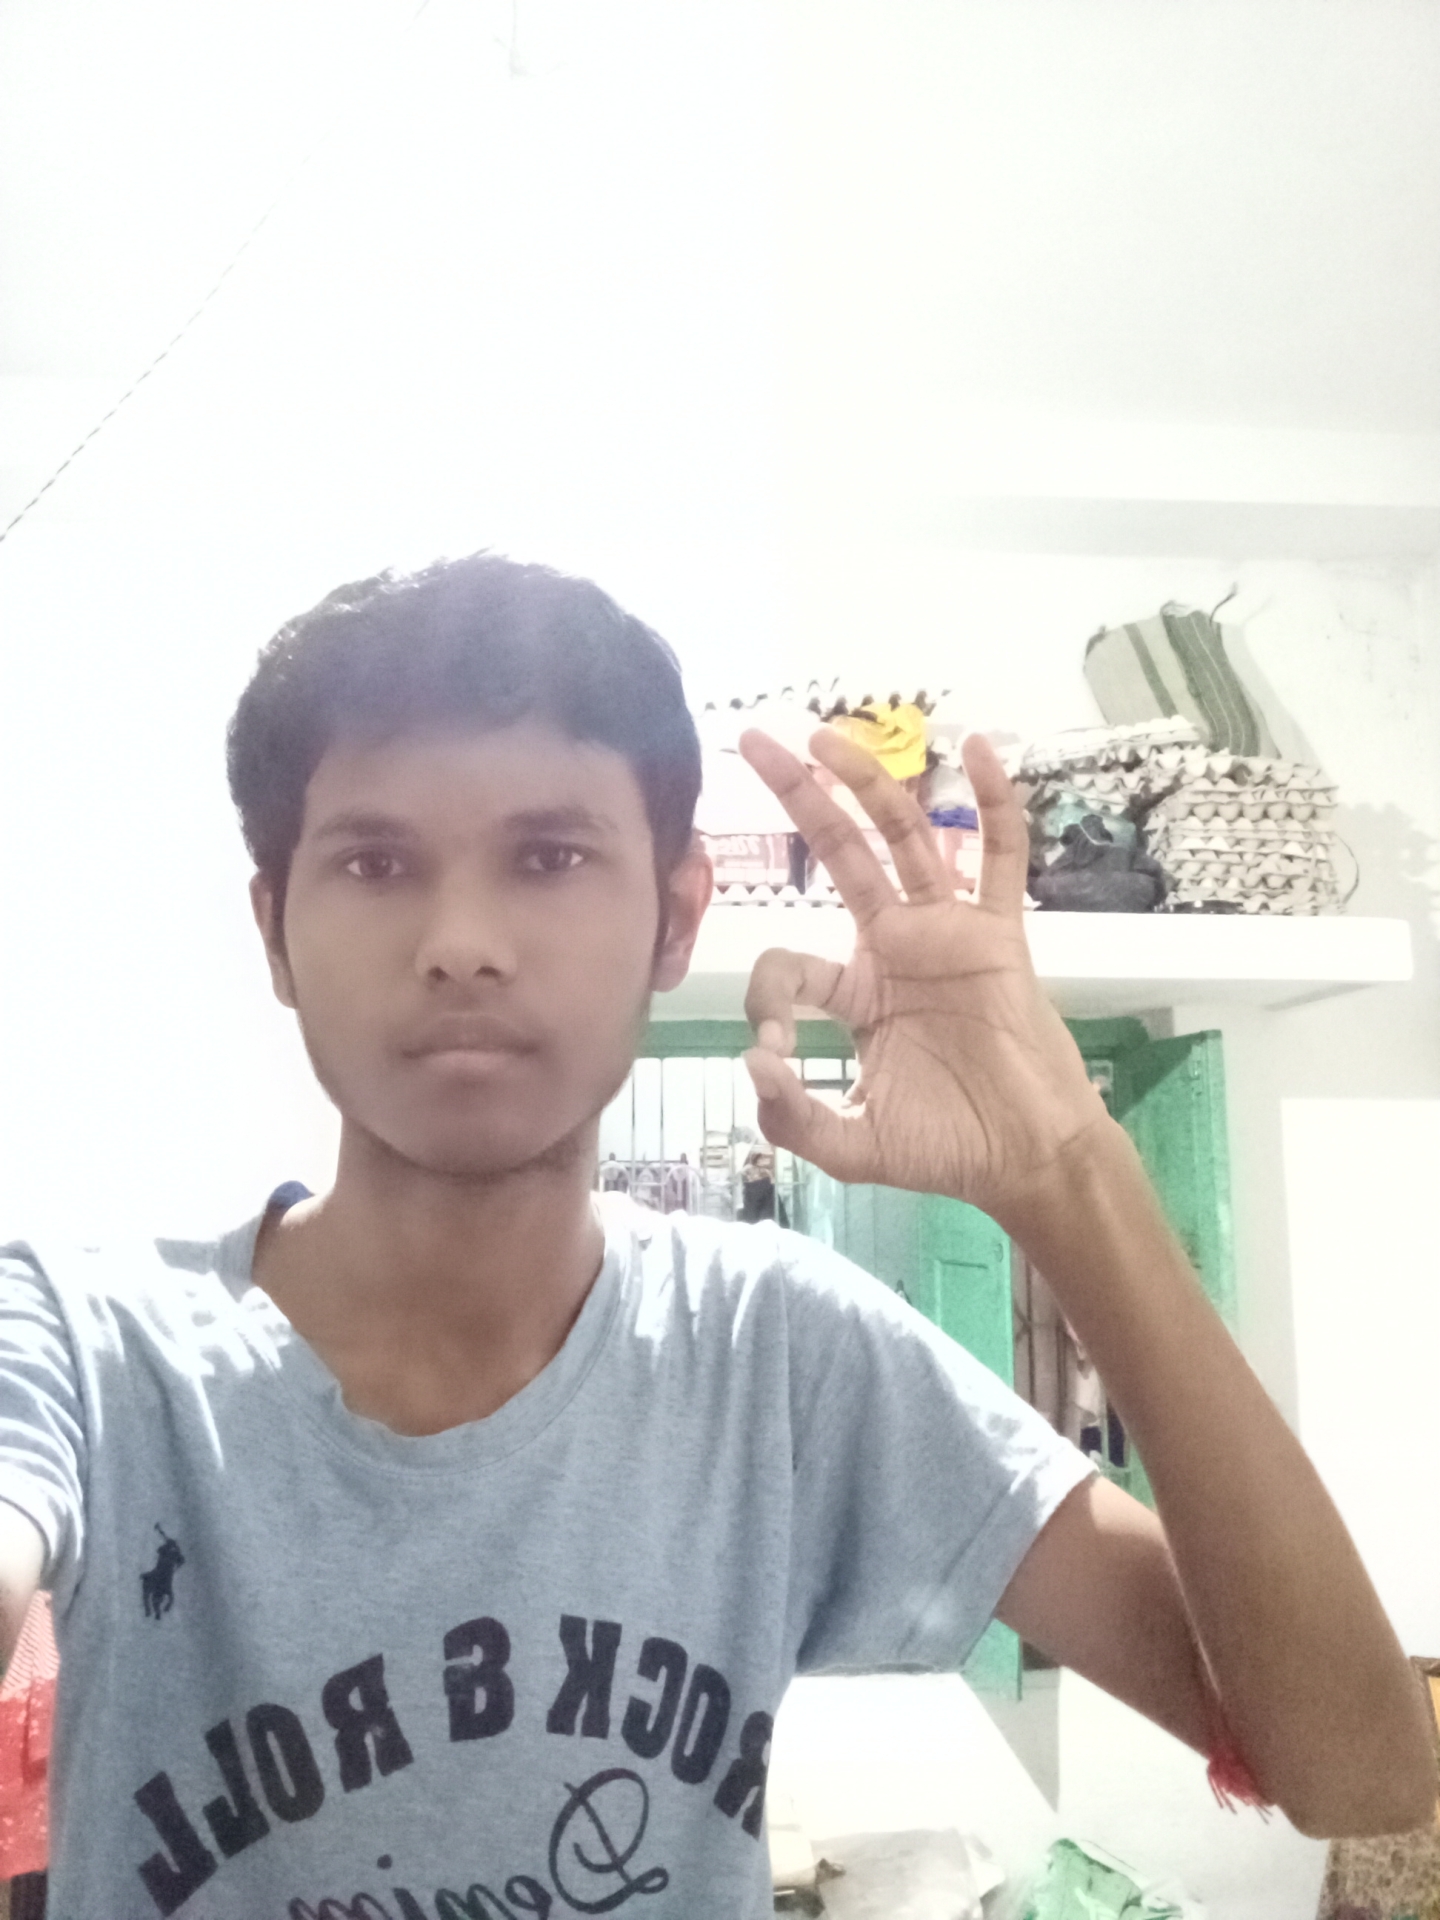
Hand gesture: ok